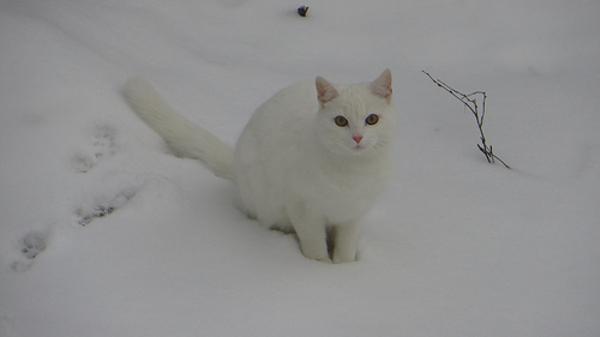
回答: ...気づくのが遅いニャ。戦場なら5回は殺られてるニャ。